Alberto Portugheis

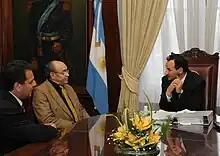
Peace Meeting with Mayor of La Plata

Alberto Portugheis is an Argentine pianist and teacher. He was born in La Plata, but now lives in London. He has three children, Susana, Clara, David. His son, David Portugheis, is a composer and photographer.